Greenville, South Carolina

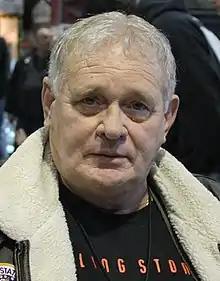
Bo Hopkins in 2009

Greenville is located on the Interstate 85 (I-85) corridor, approximately halfway between Atlanta and Charlotte. I-85 runs along the city's southeast edge and is connected to downtown Greenville by two spur routes: I-185, which also forms a southern beltway; and I-385, which continues southeast to a junction with I-26. Other major highways include U.S. Route 123 (US 123), US 25, US 29 and US 276.